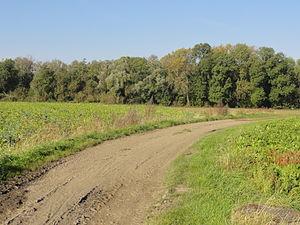
Terril n° 70E dit 3 - 4 de Meurchin Marais, Fosse n° 3 - 4 de la Compagnie des mines de Meurchin, Meurchin, Pas-de-Calais, Nord-Pas-de-Calais, France.
La fosse nᵒ 3 - 4 de la Compagnie des mines de Meurchin est un ancien charbonnage du Bassin minier du Nord-Pas-de-Calais, situé à Wingles. Son fonçage commence en 1869, mais le passage du niveau d'eau est tout particulièrement problématique. Les terrains sont instables et gorgés d'eau, la méthode de la trousse coupante est utilisée, mais les travaux sont longs et les problèmes se succèdent. Le fonçage est stoppé le 15 janvier 1872, il a alors coûté 150 517,18 francs pour seulement 21,38 mètres. Le procédé de fonçage Chaudron est alors mis en place, et débute le 18 juillet 1872. Les résultats sont probants.
Dans le bassin minier du Nord-Pas-de-Calais, 339 terrils sont recensés. En 1969, les Houillères leur ont attribué un numéro individuel, pour les référencer, et les exploiter. Ils sont numérotés d'ouest en est, du nᵒ 1 au 202. Une liste complémentaire a été créée dans les années 1970. Les sites y sont numérotés de 203 à 260, sans logique spécifique, chaque numéro ayant été attribué en fonction des sites susceptibles d'être exploités. Certains sites étant composés de plusieurs terrils annexes ou satellites, une lettre suit le numéro.